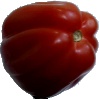
Label: Tomato Heart 1